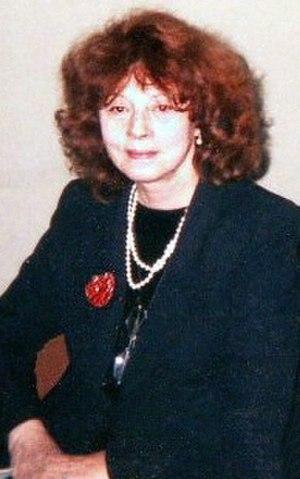
Régine Deforges, écrivaine et éditrice française.
Régine Deforges, née le 15 août 1935 à Montmorillon dans la Vienne et morte le 3 avril 2014 à l'hôpital Cochin, à Paris, est une romancière et éditrice française. D'un ton très libre, voire libertin, ses romans sont souvent des plaidoyers féministes défendant le droit des femmes à s'assumer seules, jusques et y compris dans leur sexualité, qui peut être le lesbianisme. Elle situe l'action de plusieurs de ses romans dans la campagne proche de Montmorillon et sur les rives de la Gartempe, dans la région poitevine.